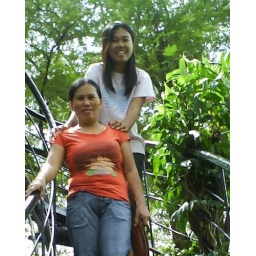
in a tree house